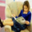
Label: girl